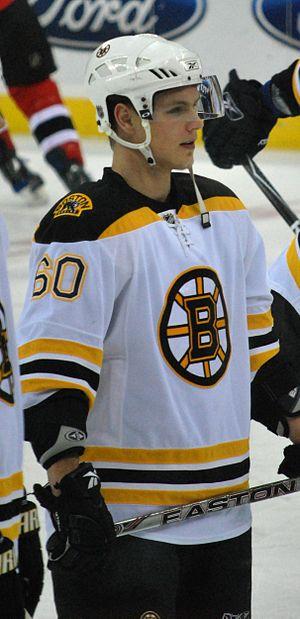
Vladimír Sobotka est un joueur professionnel tchèque de hockey sur glace. Il évolue au poste de centre.